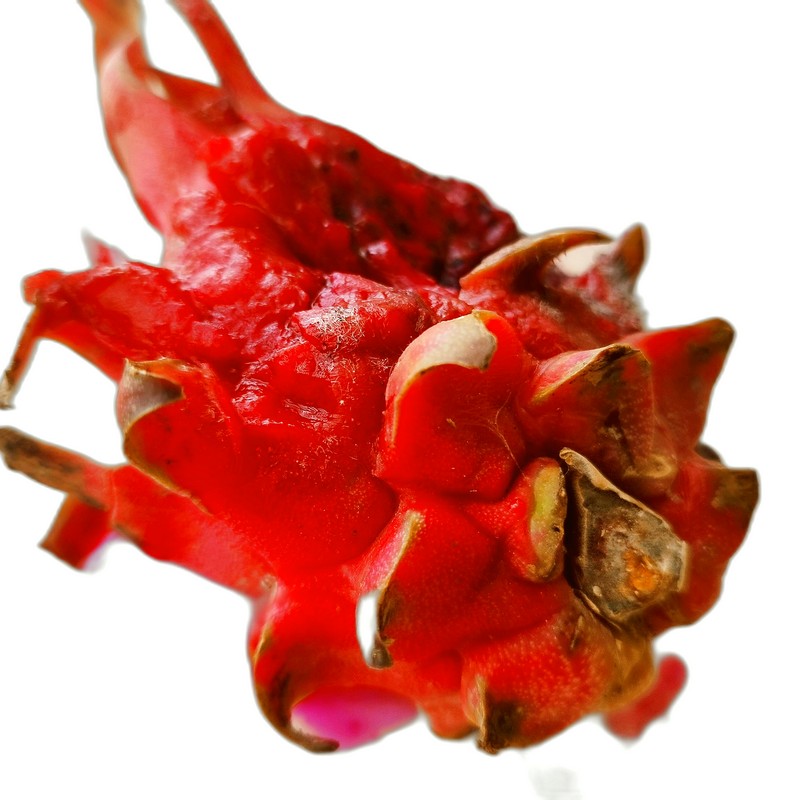
Label: Defect Dragon Fruit